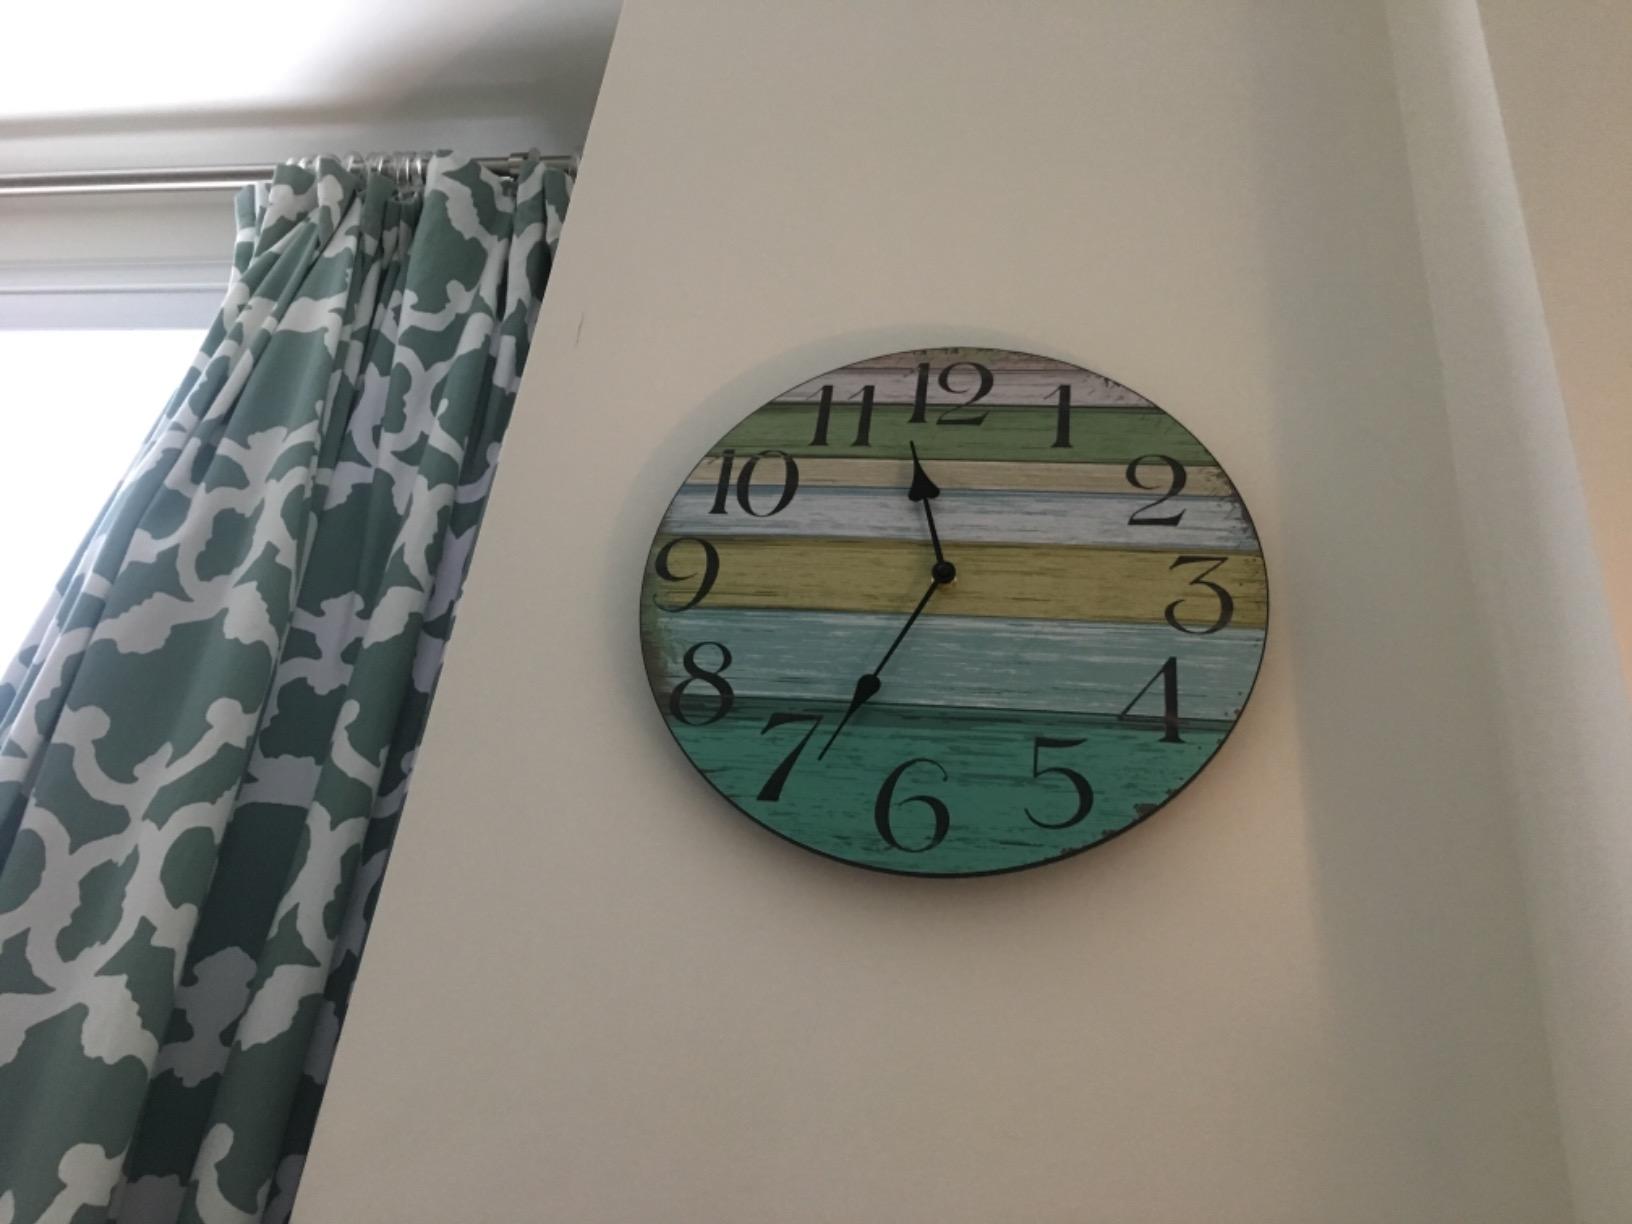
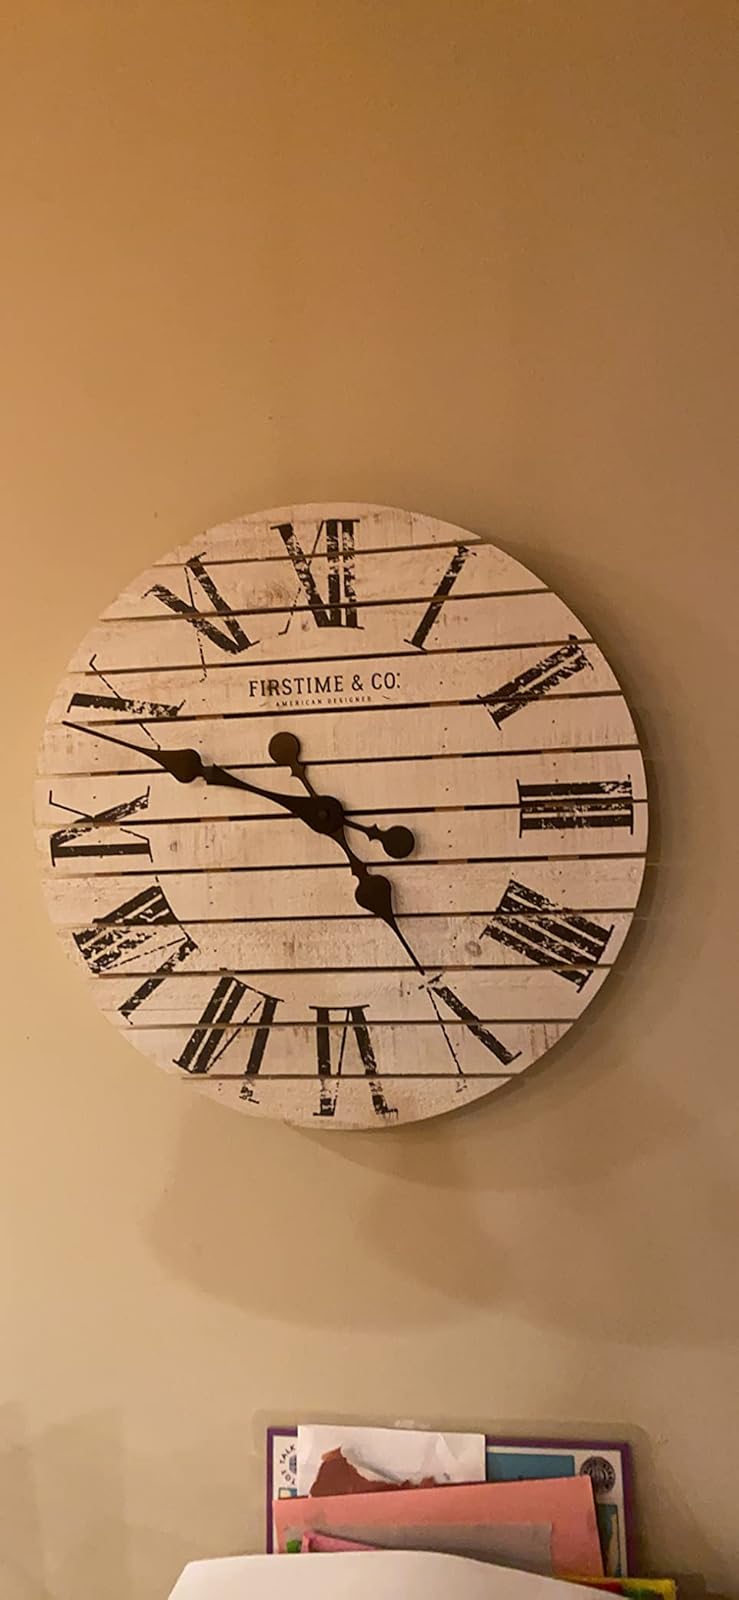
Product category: clock
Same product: no